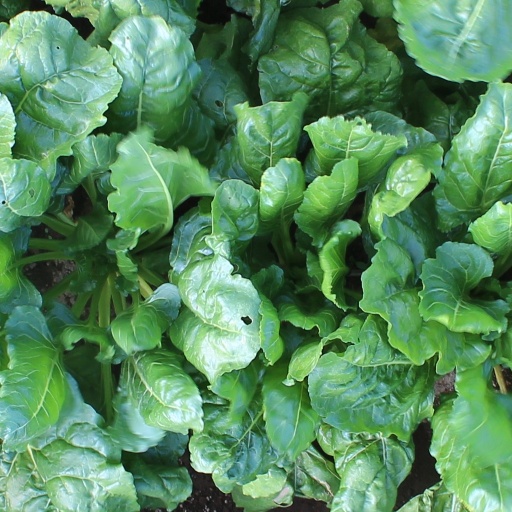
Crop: sugar beet